Mélanie Thierry

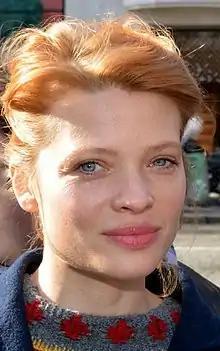
Mélanie Thierry in 2018

Mélanie Thierry began her career as a model in France, then moved into acting. She began with a series of roles in French productions, and at the age of 17 appeared in the internationally distributed "The Legend of 1900". She also appeared opposite Rufus Sewell in two episodes of the BBC costume drama "", playing the king's French mistress Louise de Kérouaille.